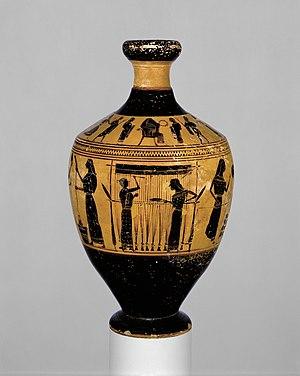
Le mariage dans la Grèce antique, reposait moins sur des relations personnelles que sur une responsabilité sociale. Le but et l'objectif de tous les mariages sont la reproduction, en faisant une question d'intérêt public. Les mariages étaient généralement arrangés par les parents; à l'occasion, des entremetteurs professionnels sont utilisés. Chaque ville est politiquement indépendante et a ses propres lois concernant le mariage. Pour que le mariage soit légal, le père ou le tuteur de la femme choisit un homme jugé pour le mariage. Les filles orphelines sont généralement mariées à des oncles ou des cousins. Les mariages d'hiver sont plus populaires en raison de l'importance de cette époque pour Héra, la déesse du mariage. Le couple participe à une cérémonie qui comprend des rituels comme l'enlèvement du voile, mais c'est une fois que le couple vit sous le même toit que le mariage est légalisé. Le mariage est considéré pour les femmes comme le passage officiel de l'enfance à l'âge adulte.